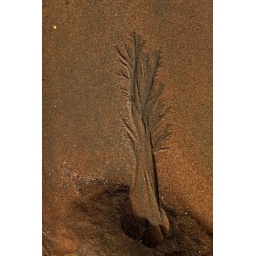
with the tides the water always runs back to the see. It leaves some nice tracks in the sand